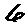
Label: 6